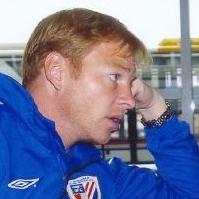
Age: 31